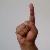
The image shows a hand gesture representing the letter 'D' in Indian Sign Language.